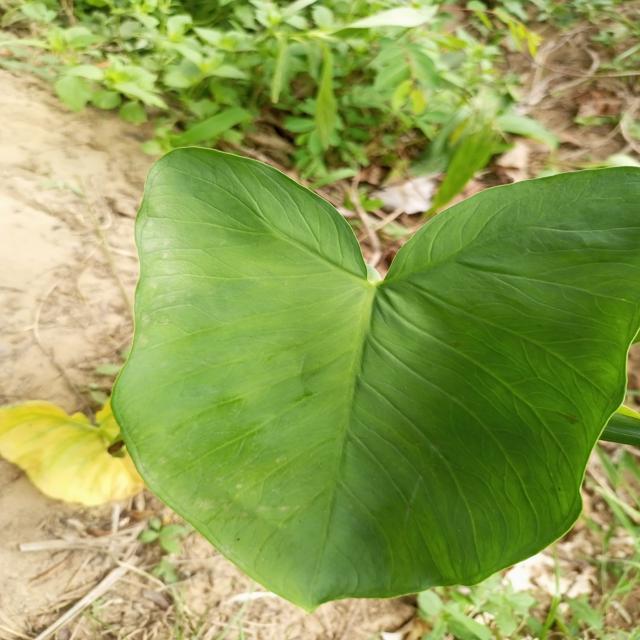
Label: Healthy